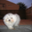
Label: dog